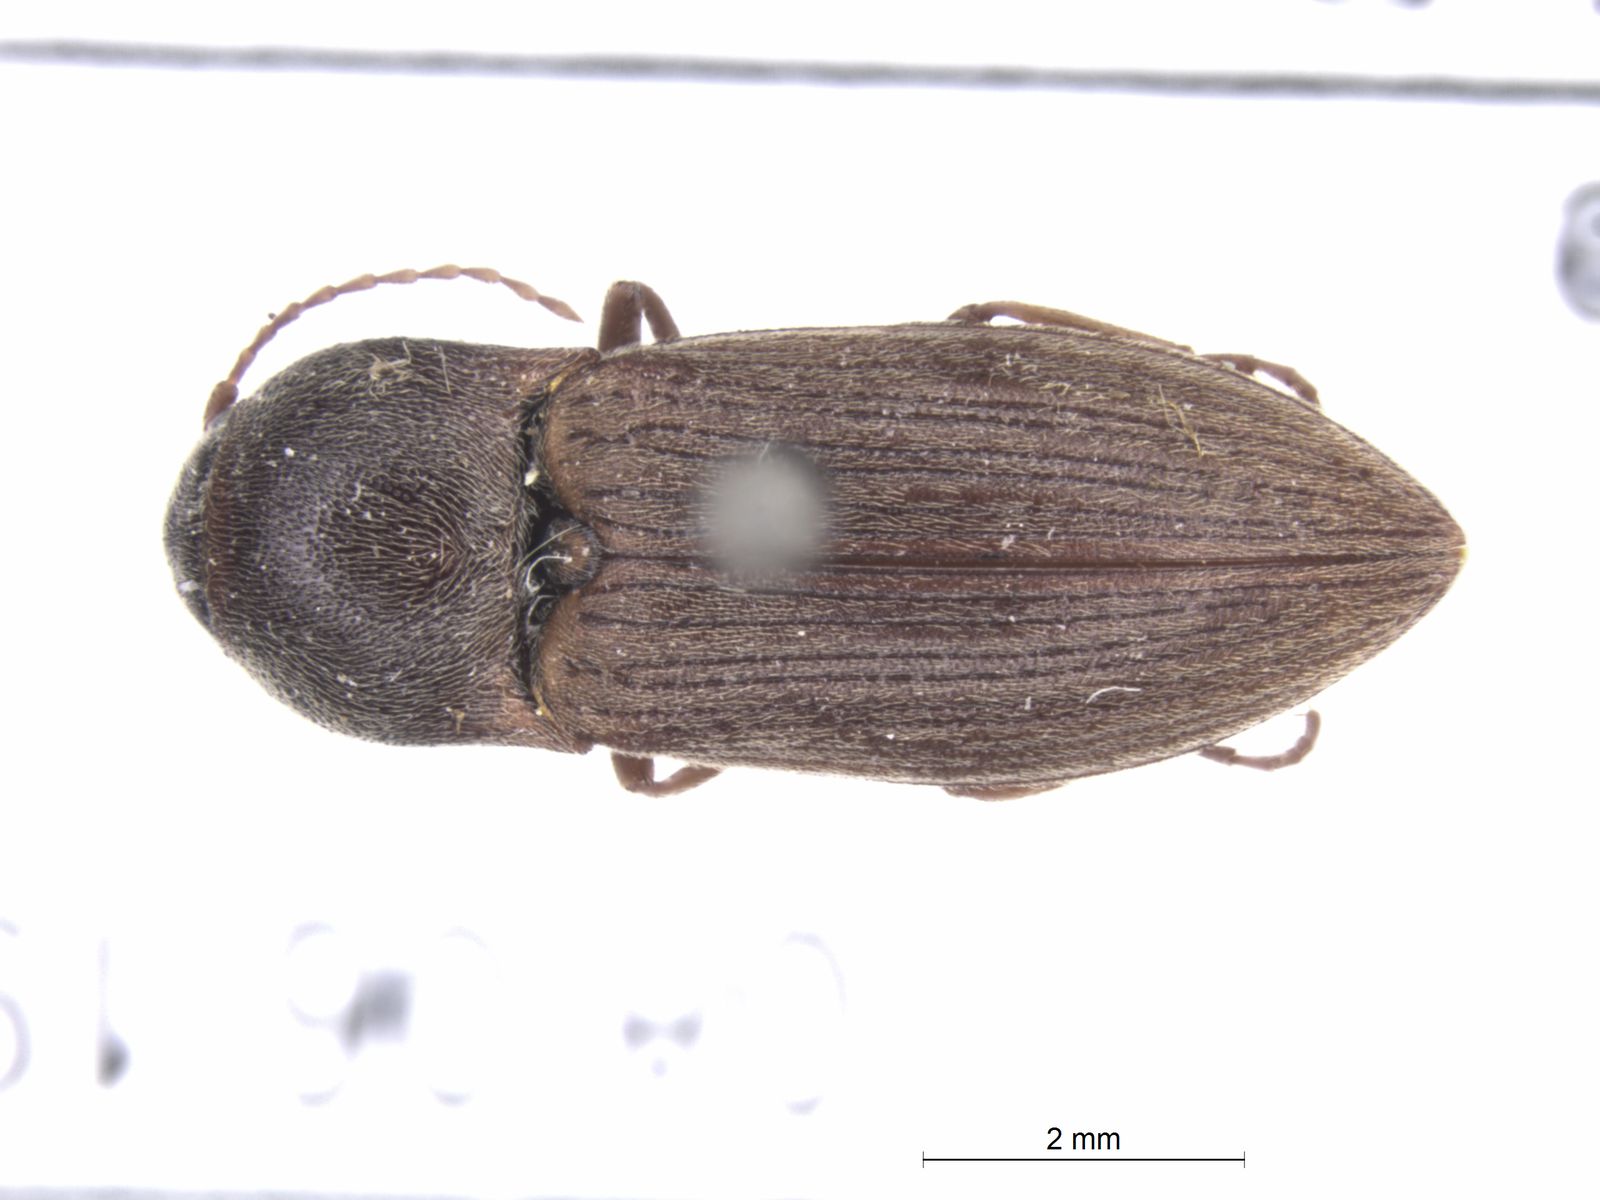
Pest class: clickbeetles_wireworms